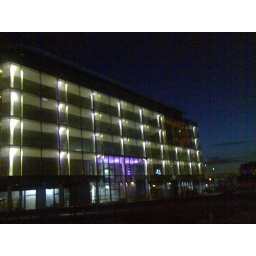
Light displays on new glass building beside the park with the light wands